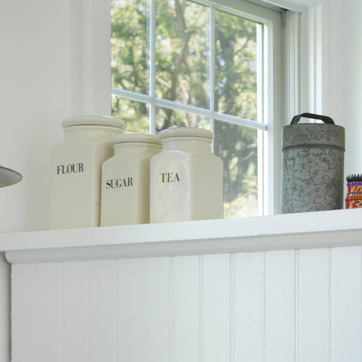
Material: ceramic